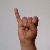
The image shows a hand gesture representing the letter 'I' in Indian Sign Language.